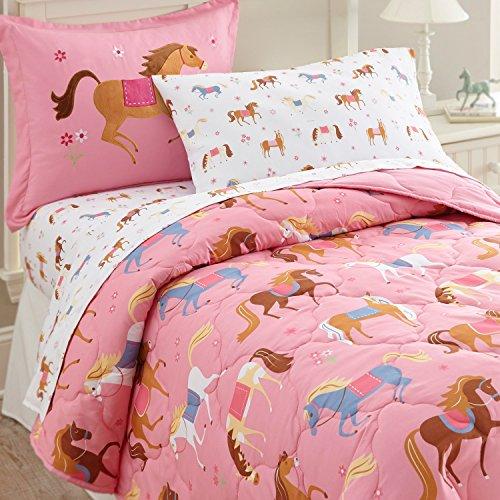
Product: Olive Kids Horses Microfiber Sheet Set - Full
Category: Home & Kitchen | Bedding | Kids' Bedding | Sheets & Pillowcases | Sheet & Pillowcase Sets
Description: ALL ABOUT THE DETAILS – At Wildkin, we know that details matter to you and your child, and we made sure that our Microfiber Full Sheet Set was designed with that in mind.
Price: $39.99
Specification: ProductDimensions:96x81x0.5inches|ItemWeight:2.35pounds|ShippingWeight:2.35pounds(Viewshippingratesandpolicies)|ASIN:B07DX4TT5T|Itemmodelnumber:31696|Manufacturerrecommendedage:3-10months